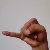
The image shows a hand gesture representing the letter 'J' in Indian Sign Language.